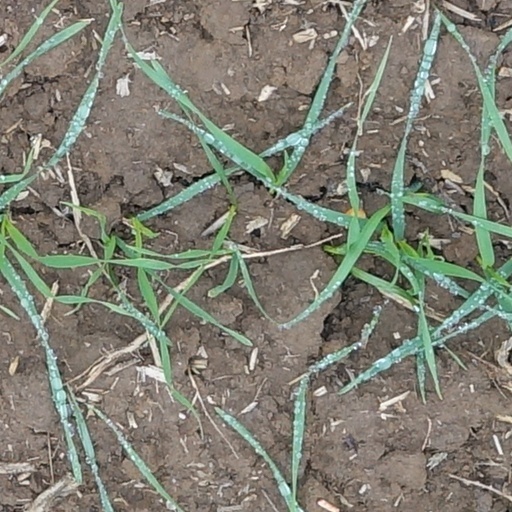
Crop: wheat